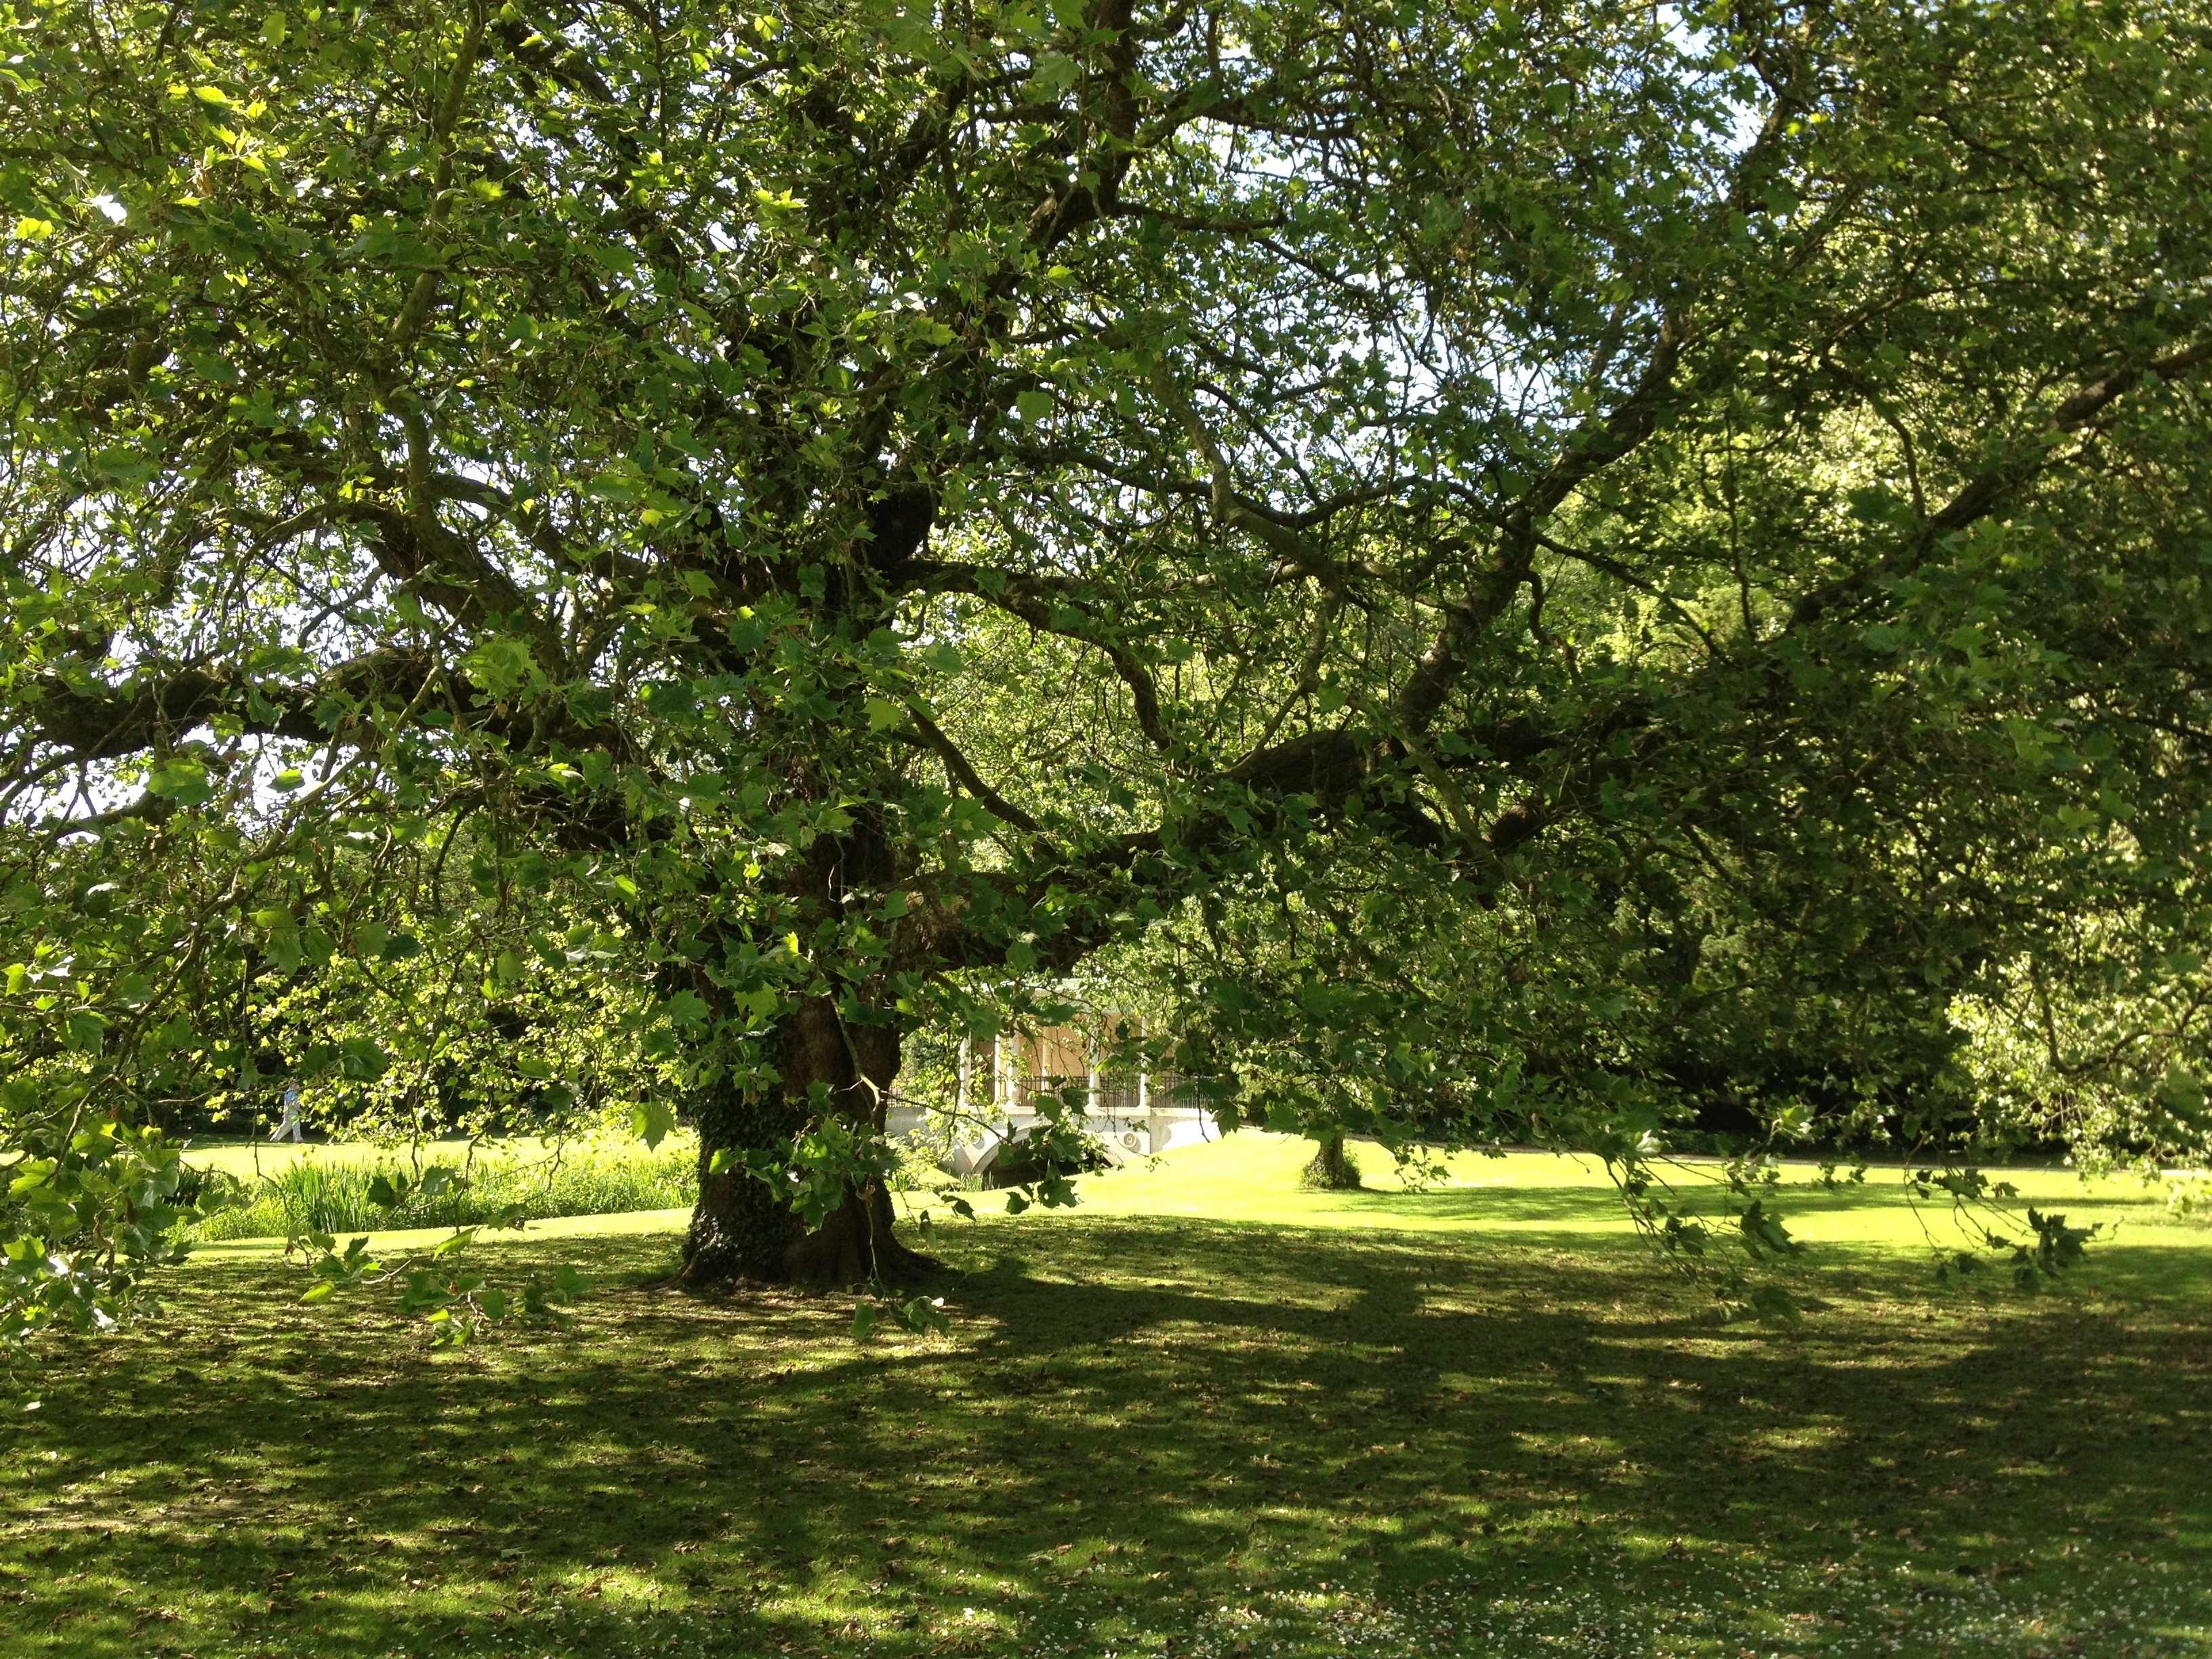
landscape, tree, nature, grass, branch, plant, field, lawn, meadow, leaf, environment, spring, pasture, natural, park, flora, plants, greenery, trees, leaves, leafy, gardening, grassland, vegetation, shrub, branches, deciduous, oak, plantation, grove, large, gardens, woodland, parks, ecosystem, grasses, nature reserve, biome, woody plant, temperate broadleaf and mixed forest, land lot, lawns